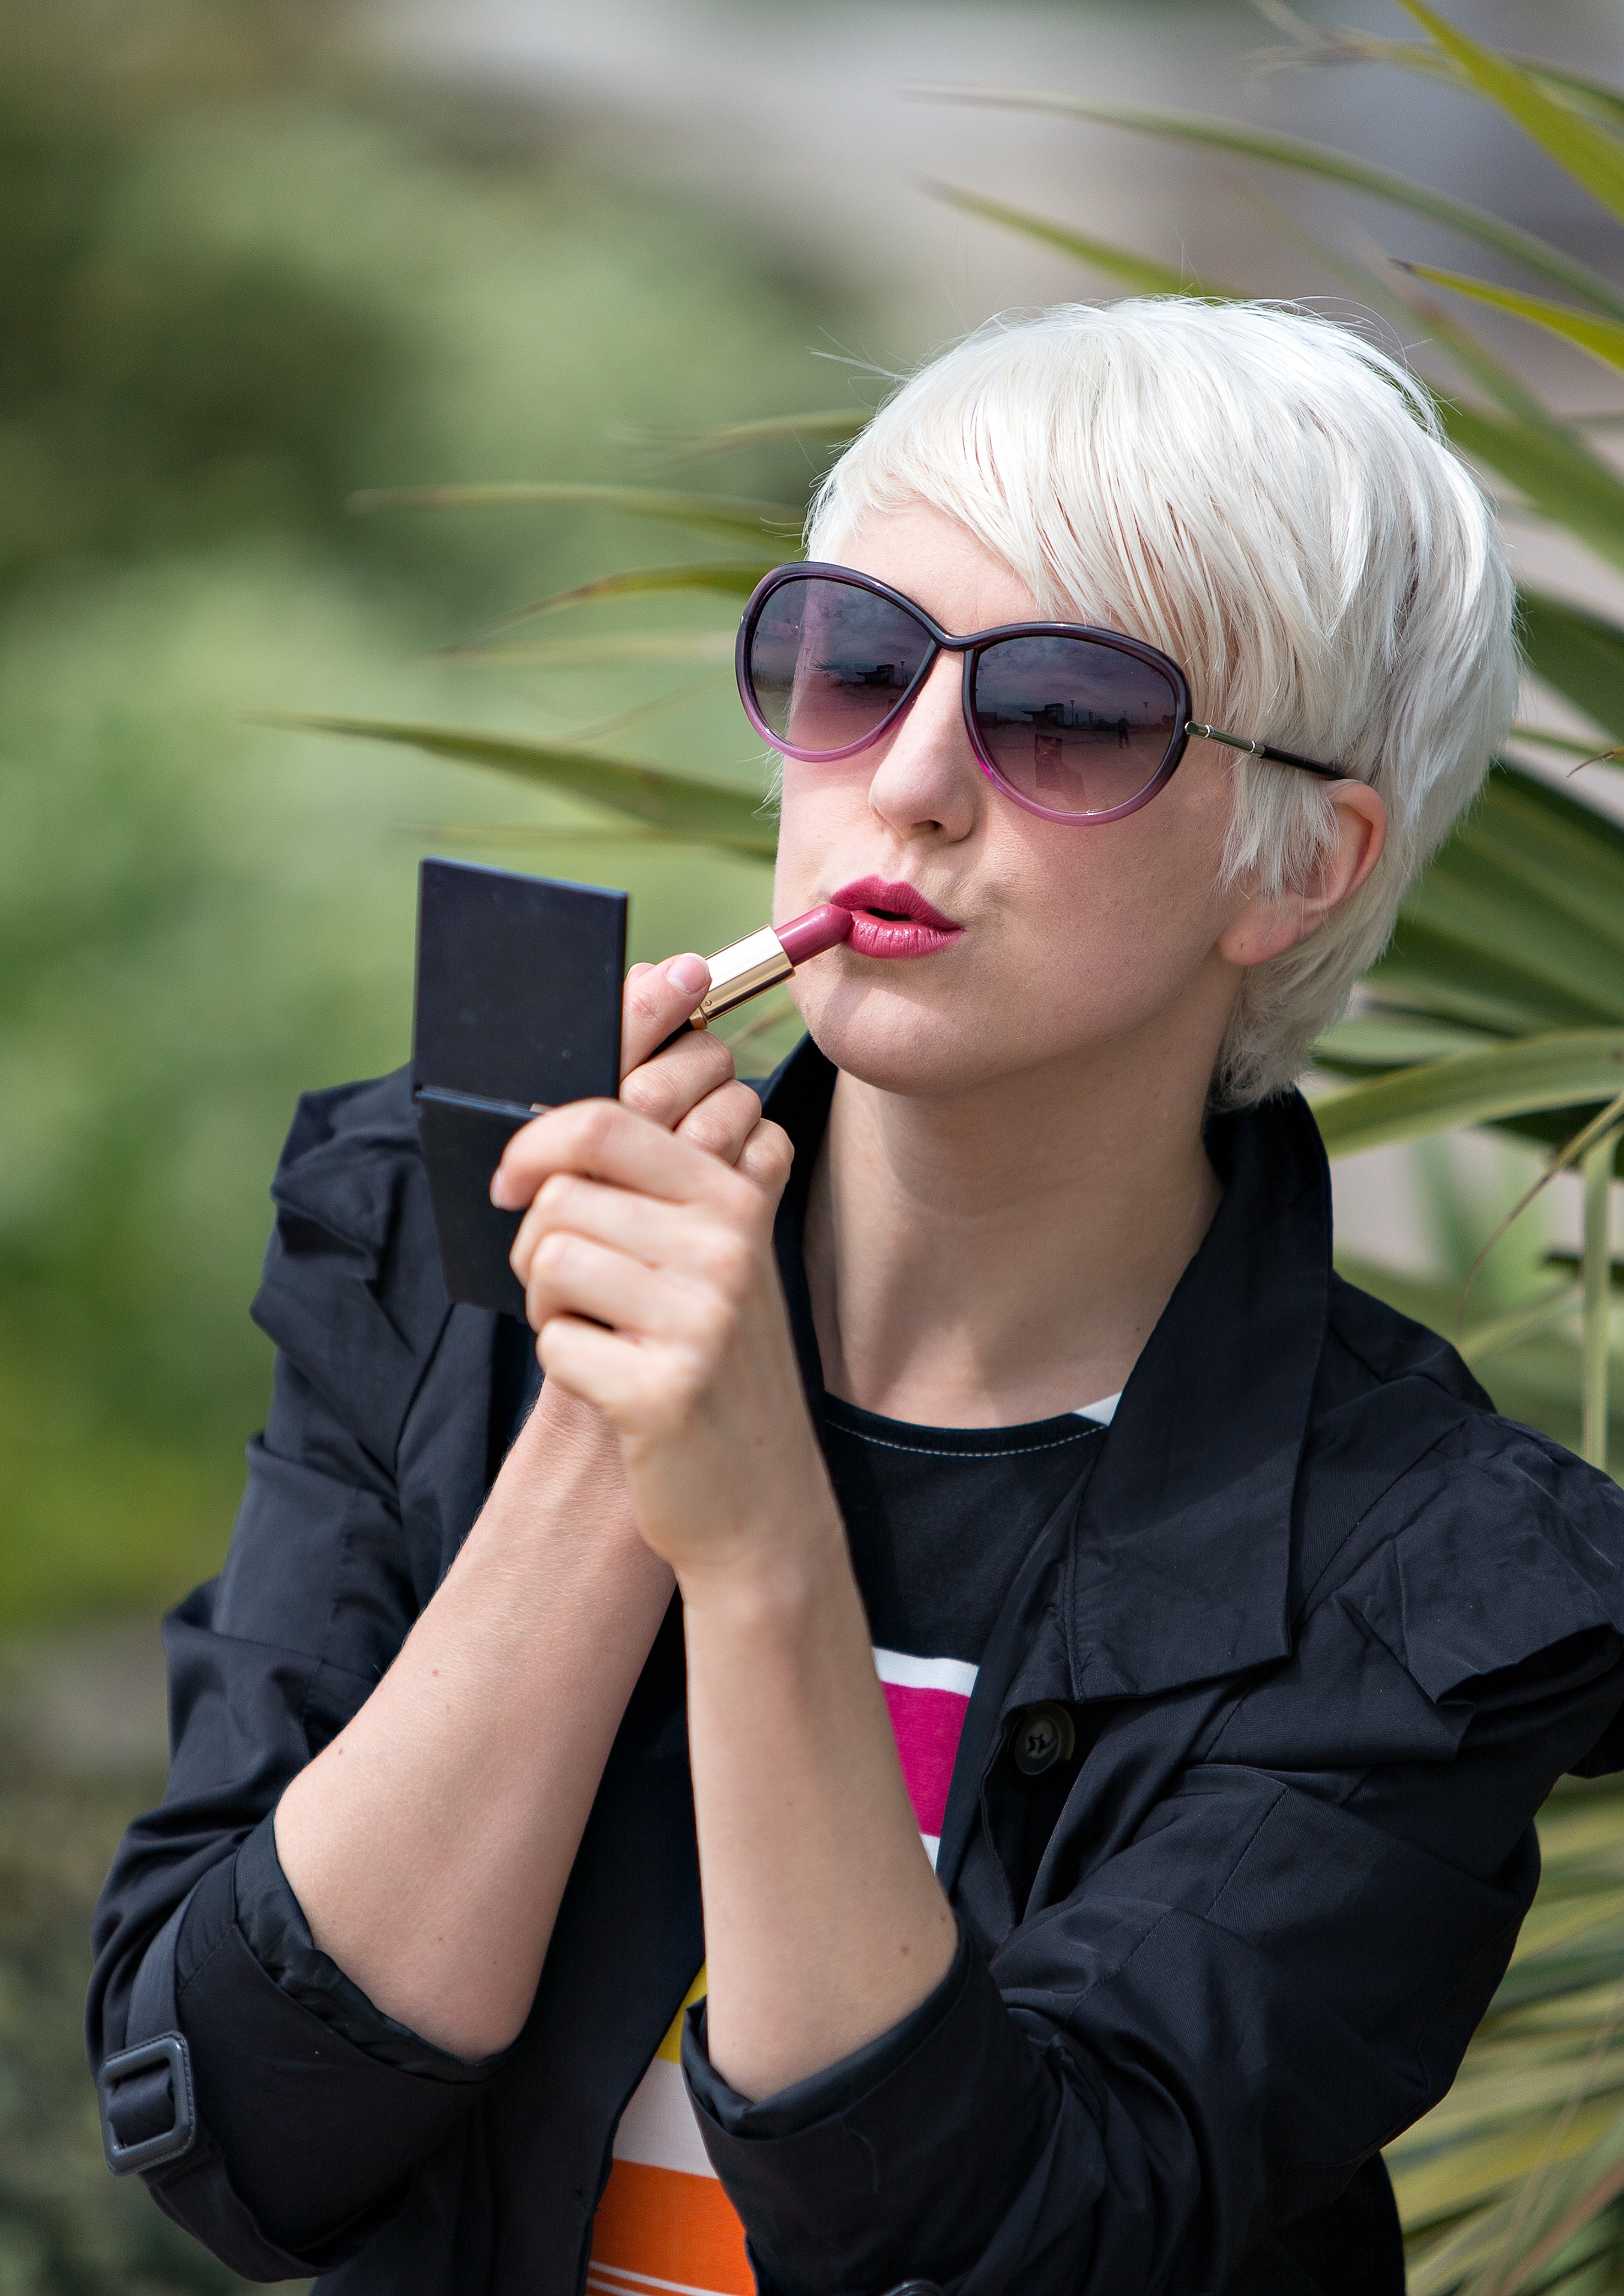
person, people, girl, woman, female, portrait, model, spring, green, fashion, clothing, lady, make up, face, cosplay, hands, sunglasses, eye, glasses, mirror, lips, eyewear, beauty, costume, lipstick, cosmetics, sun glasses, portrait photography, vision care